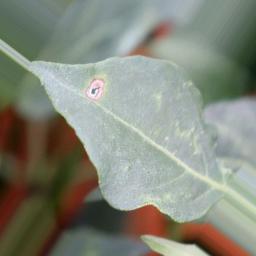
Label: cercospora